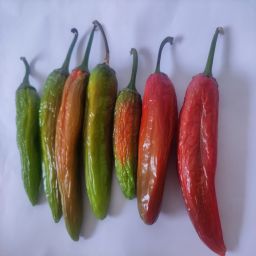
Crop: New Mexico Green Chile
Quality: Old